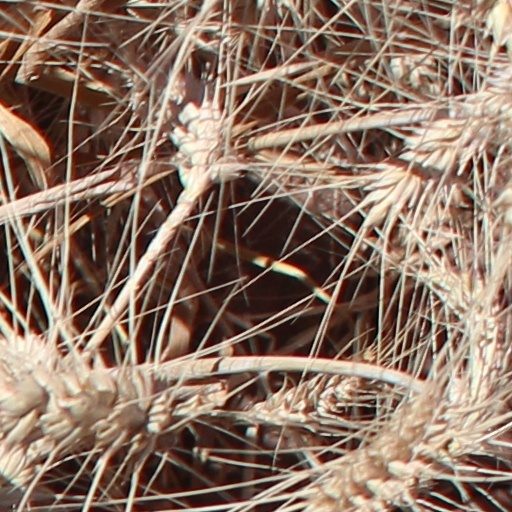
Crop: wheat